Honduran Americans

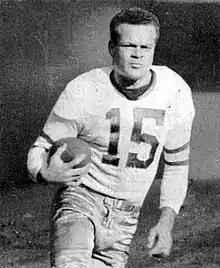
Football player Steve Van Buren, born in La Ceiba.

By the beginning of the century, there was a closer relation between Honduras and the United States, permitting U.S. and Honduran citizens move from one country to another due the fact of the banana companies, one Honduran American of this era was Steve Van Buren, born in the city of La Ceiba, that by the time had an economic growth. Despite dictatorships and wars, most Hondurans, which were mostly farmers and workers, had a stable way of life with few social changes until the mid and late 20th century when constant far-right coups started. All periods of conflict have led to minor waves of Honduran emigration to the United States. Such was the case after the 1956 military coup, however not very significant due the fact that in the 60s and 70s Honduras was one on the lowest crime rates countries in the globe, by only one criminal in between 100,000 people, so low and middle-class people in the big cities still had a safe and stable life.